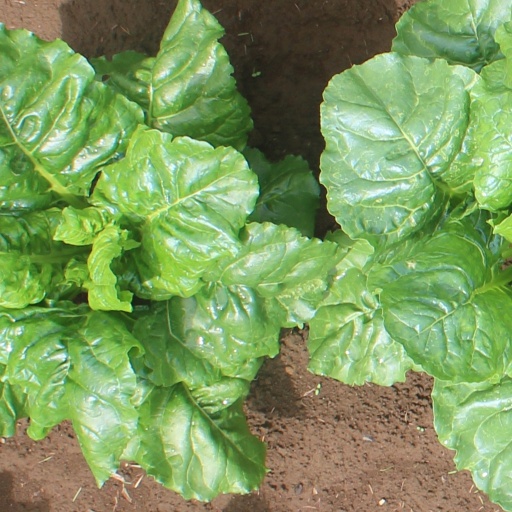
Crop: sugar beet